Georges Dreyer

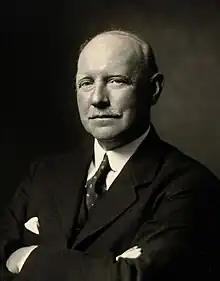
Georges Dreyer

Georges Dreyer ForMemRS (4 July 1873 – 17 August 1934) was a Danish pathologist.